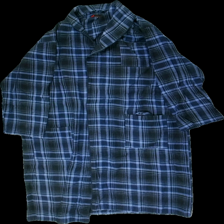
View: front
Type: Night gown
Category: Men
Brand: Dressman
Colors: Blue
Material: 100% cotton
Pattern: Checkered print
Cut: Regular, Long
Size: XL
Season: All
Stains: Minor
Smell: Minor
Price range: <50
Recommended usage: Export
Comment: Minor detergent smell